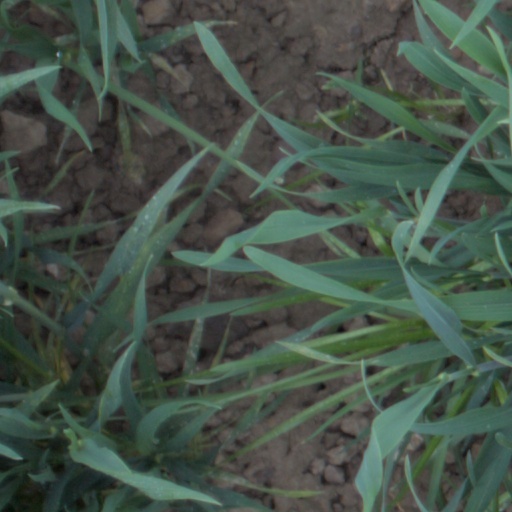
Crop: wheat